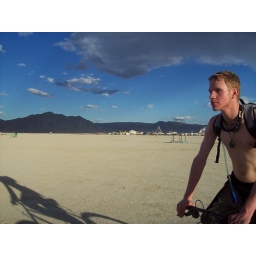
tyler at burning man 2007 located in black rock city, nevada near reno.